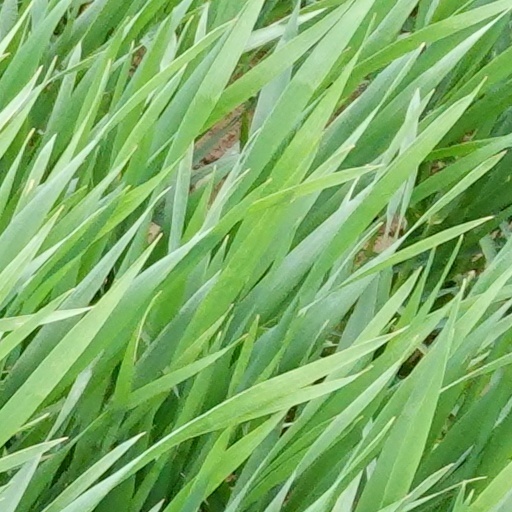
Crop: wheat